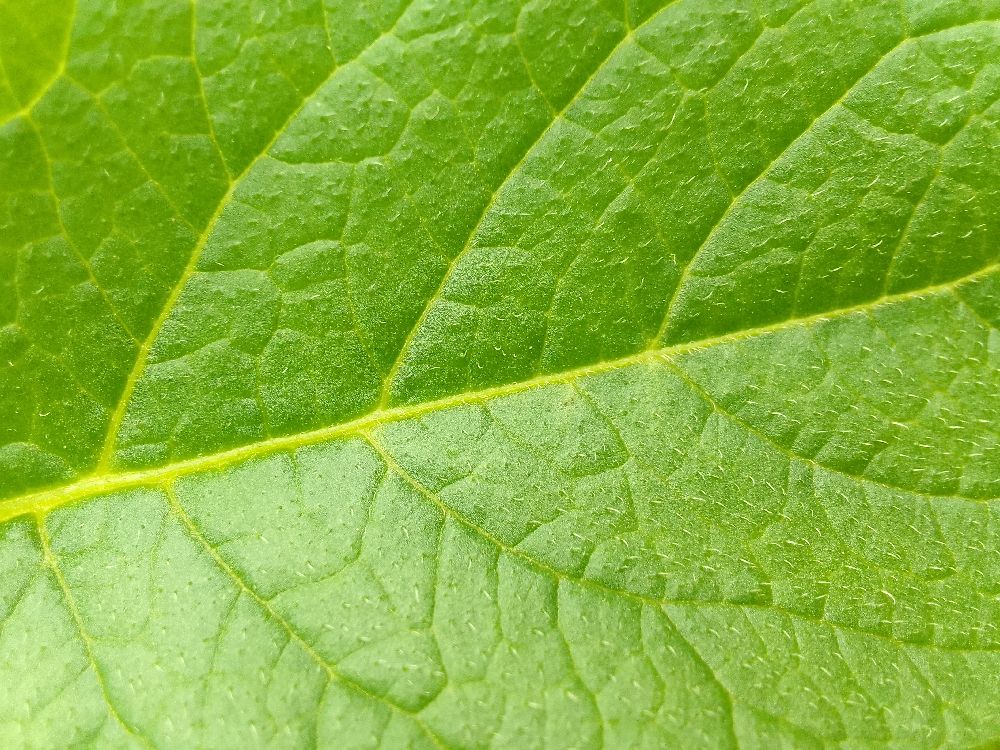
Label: Healthy